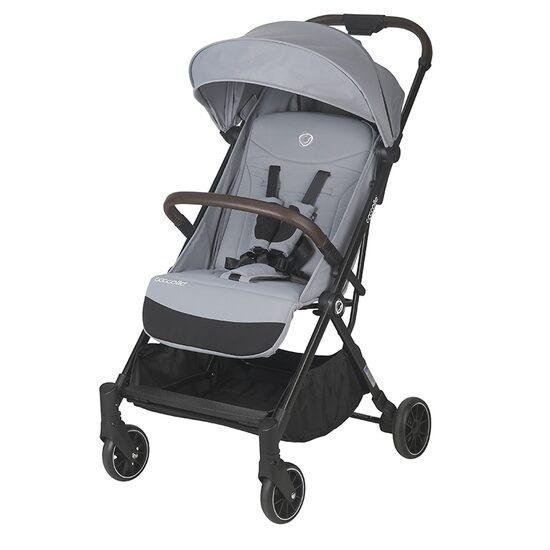
Carucior sport autofold Coccolle Melia Greystone
Fabricat din materiale premium si un design inovator, Coccolle Melia se pliaza automat printr-o maniera facila si intuitiva. Prin apasarea butoanelor de pliere, cu o singura mana, caruciorul se pliaza ultracompact pentru a mentine plimbarile de zi cu zi simple si lipsite de griji. Realizat din aluminiu anodizat, cadrul este ultra-usor – ceea ce il face un produs usor de manevrat, de depozitat si de plimbat. Caruciorul Coccolle Melia a fost inzestrat cu o serie de caracteristici speciale care ii ofera un look elegant, atemporal: accesorii de piele ecologica, materiale de calitate impermeabile, cadru de aluminiu negru mat. Toate pentru ca fiecare plimbare alaturi de cel mic sa fie memorabila din toate punctele de vedere. In ceea ce priveste functionalitatea, caruciorul Coccolle Melia ofera un grad de reclinabilitate generos care fac plimbarile mai confortabile, iar somnicul in carucior nederanjat. Copertina caruciorului este extensibila si cu protectie UV, aparand copilul de mediul extern indiferent daca e soare, ploaie sau vant. In plus, fereastra de ventilatie situata in partea din spate a copertinei asigura o circulare propice a aerului, prevenind supraincalzirea in timpul verii. Garda de la sol la sezut, de 46 cm, ii confera inaltimea excelenta atat pentru copii mai inalti, cat si pentru a putea fi folosit drept scaun de luat masa acolo unde situatia o cere. Melia este un produs care poate fi folosit timp indelungat, fiind certificat pentru utilizare pana la 22 kg. Caracteristici principale: -design elegant, atemporal cu materiale premium -roti cu dimensiuni generoase -pliere automata -spatar ajustabil in multiple pozitii (cu bareta de ajustare, personalizare conform constitutiei copilului) -suport de picioare ajustabil in 2 pozitii -pliere ultracompact, sta in pozitie verticala dupa pliere -cos de cumparaturi de dimensiuni mari -copertina XXL UV50, cu fereastra de ventilatie
Brand: Coccolle
Category: Baby & Toddler > Baby Transport > Baby Strollers > Umbrella Strollers